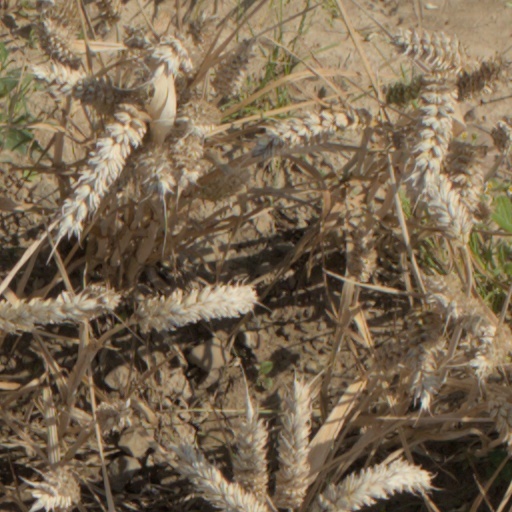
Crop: wheat